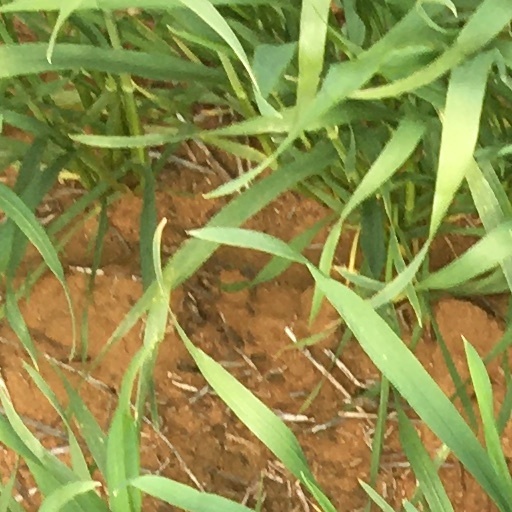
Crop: wheat